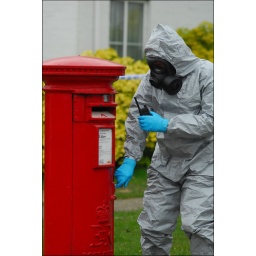
SUSPICIOUS white powder in a post box causes police to adopt full chemical incident procedures